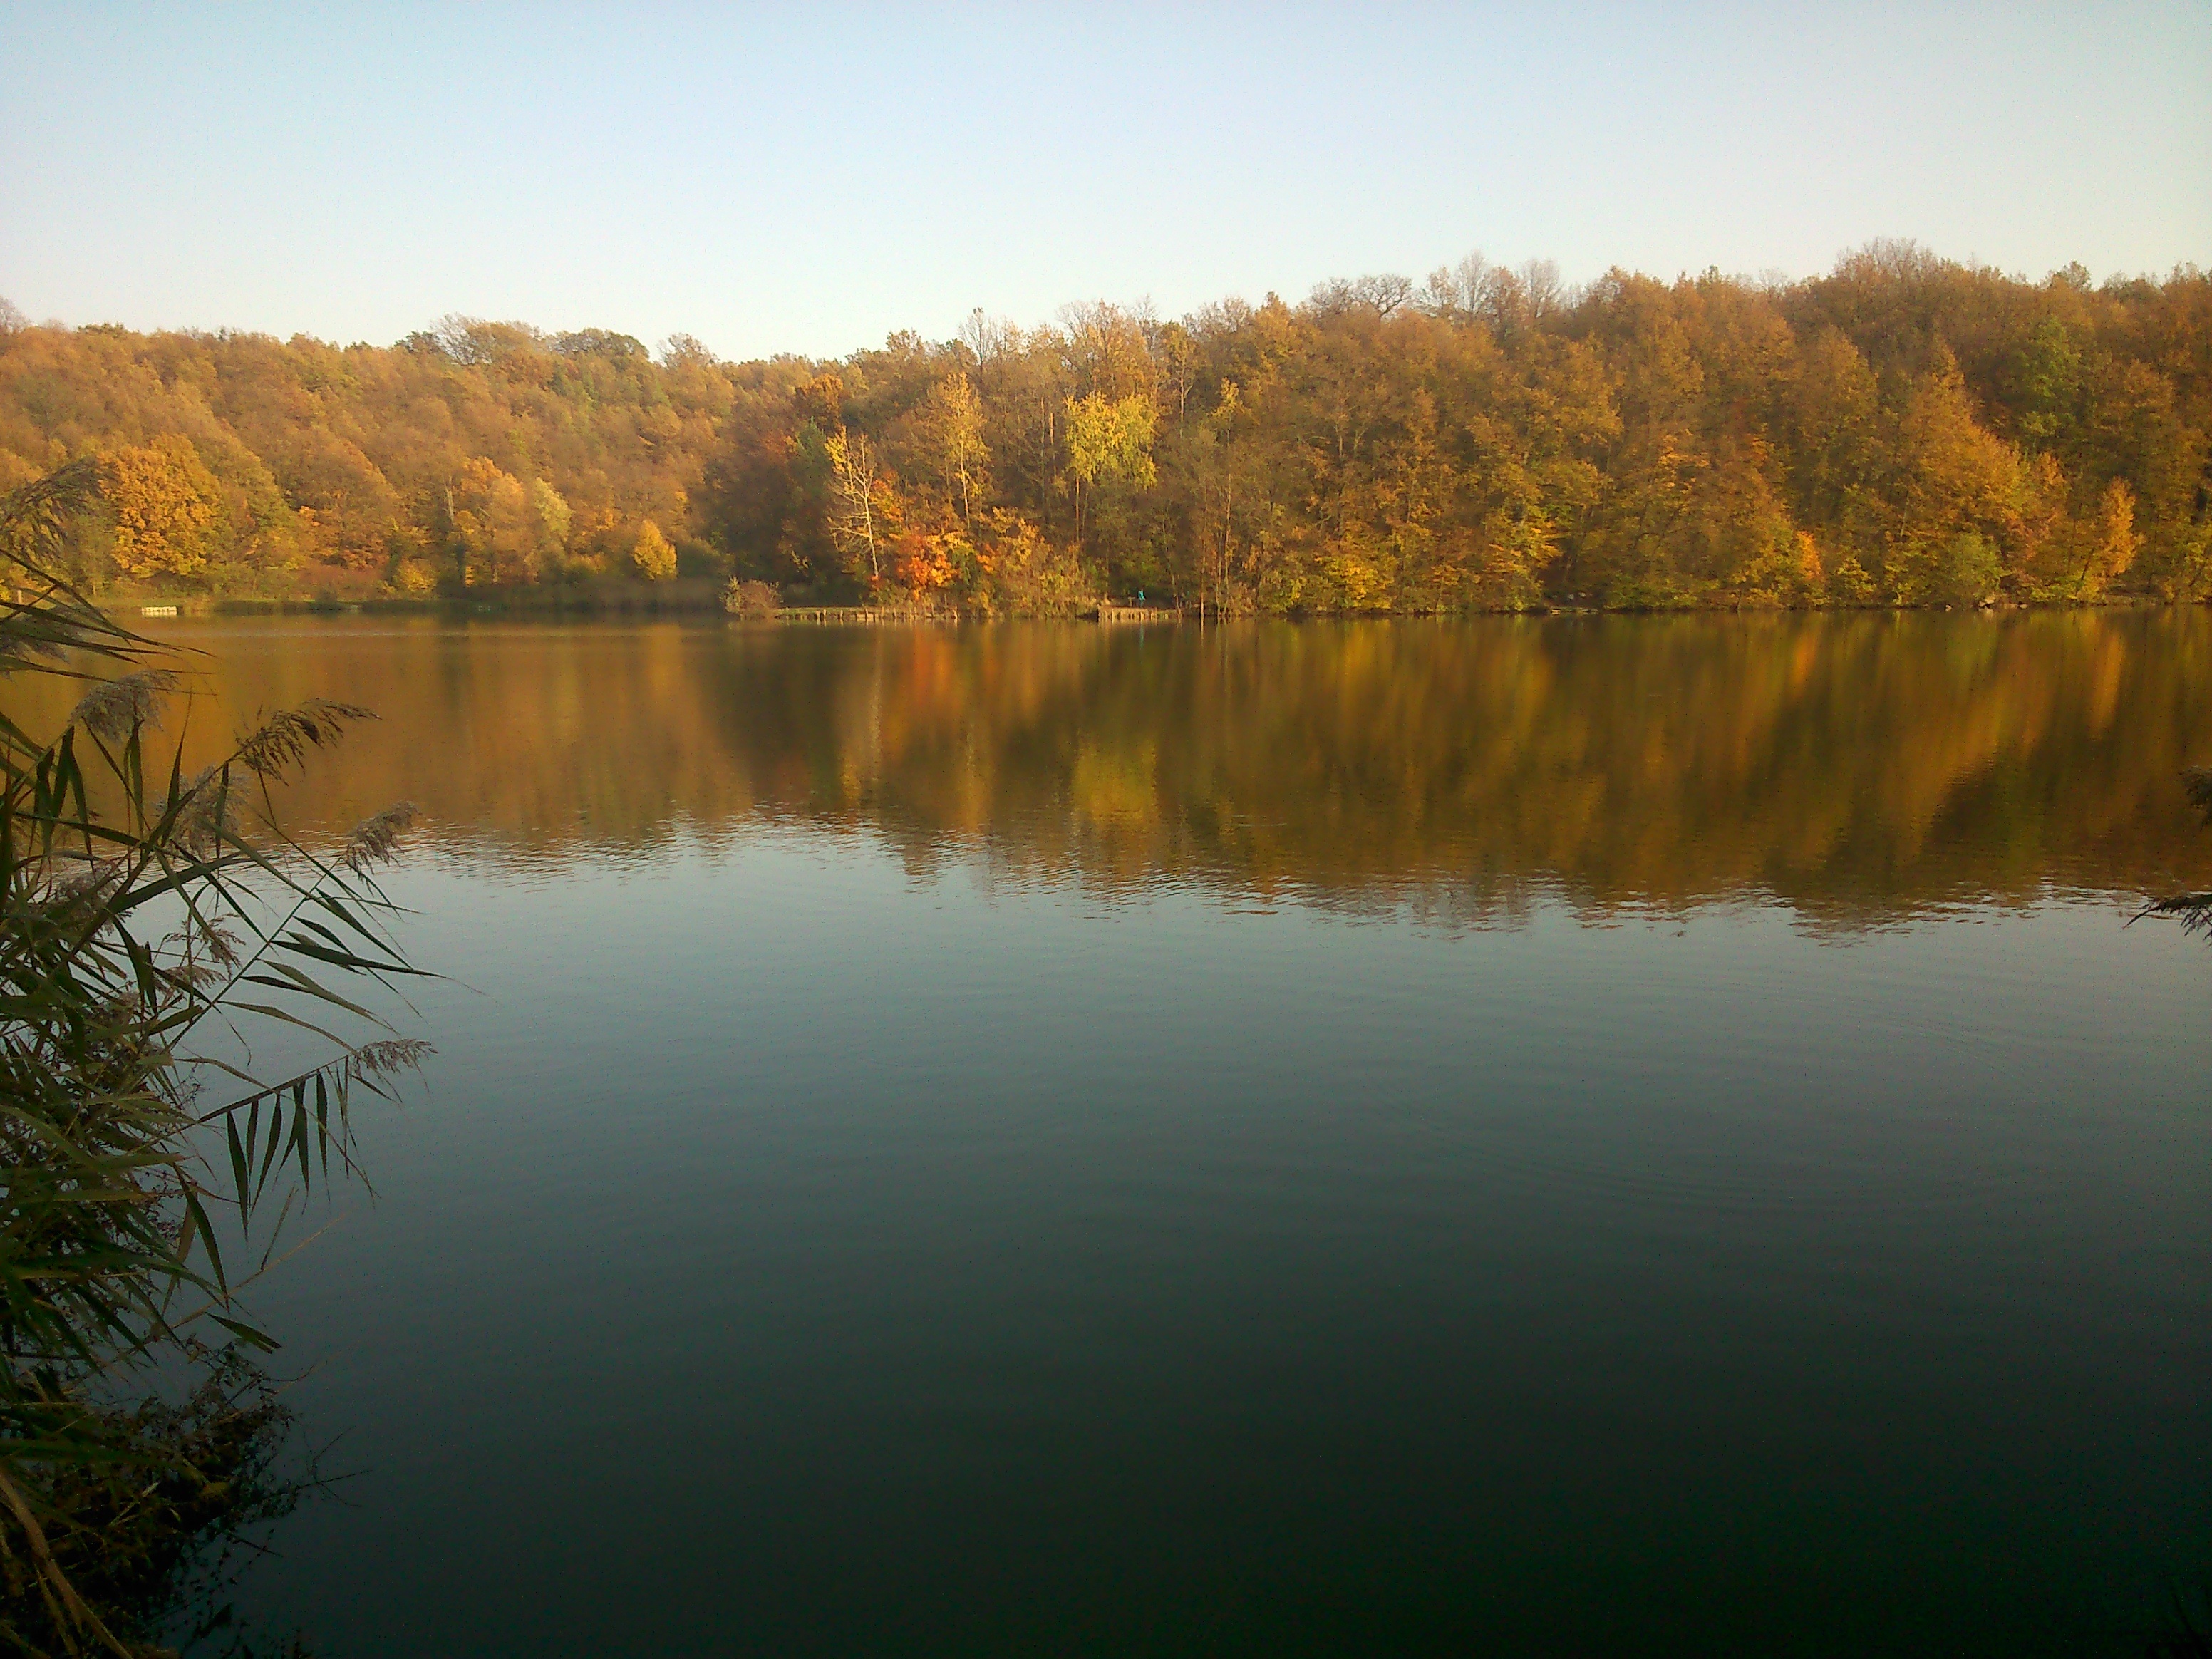
landscape, tree, water, nature, forest, grass, marsh, wilderness, mist, morning, leaf, lake, dawn, river, pond, reflection, autumn, park, reservoir, season, body of water, sunny, wetland, habitat, loch, natural environment, atmospheric phenomenon, deseda, water reflextion